AHS Kryl

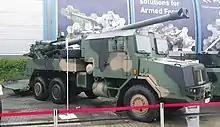
Kryl prototype (2017)

The AHS Kryl is a 155 mm NATO-compatible self-propelled wheeled howitzer (or more precisely a gun-howitzer) designed in Poland by Centrum Produkcji Wojskowej Huta Stalowa Wola. It is a licensed copy of the Israeli ATMOS 2000 52-caliber gun mounted on a Polish Jelcz 663 armoured 6×6 chassis and integrating WB Electronics' "Topaz" artillery fire control system.